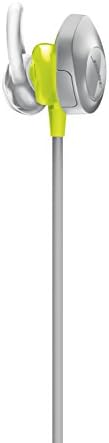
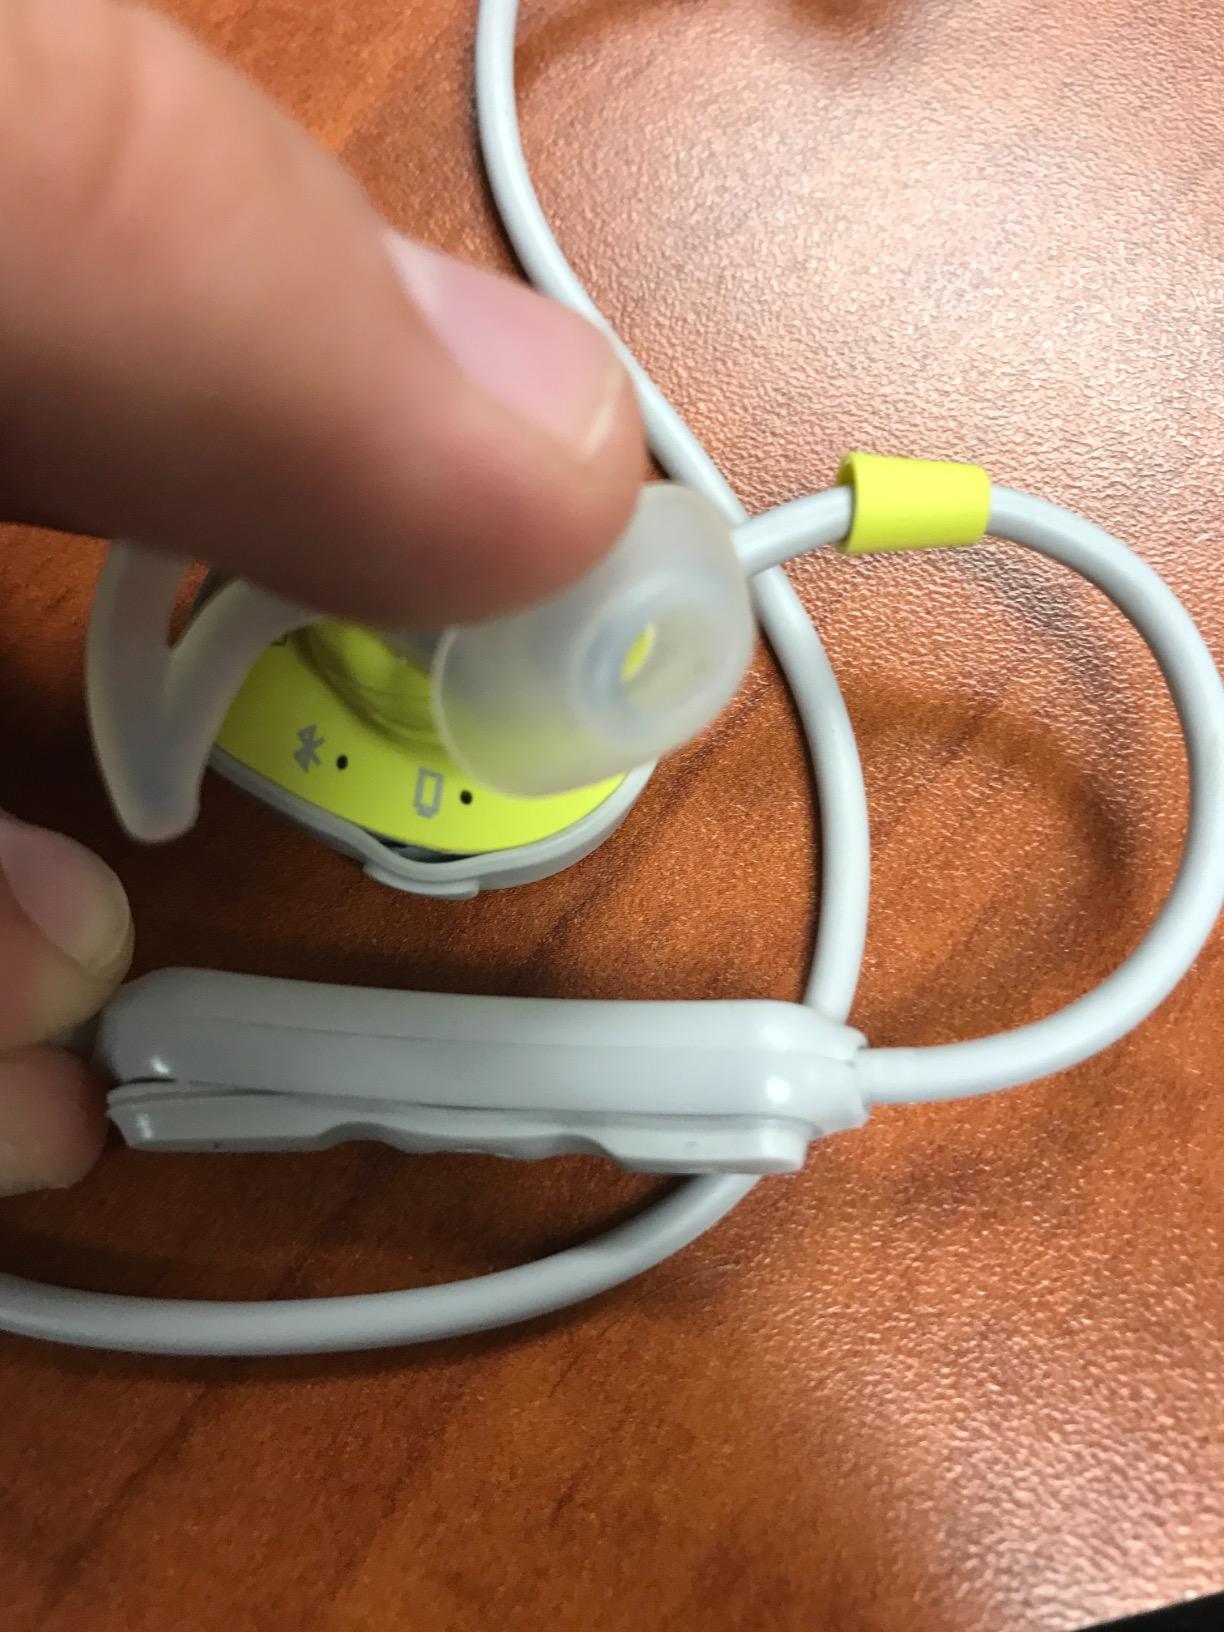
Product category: headphones
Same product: yes